Cannabis edible

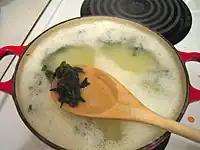
Making cannabutter

A cannabis-infused drink is a drink infused with THC and can be as potent as a cannabis-infused food.